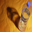
Label: bottle